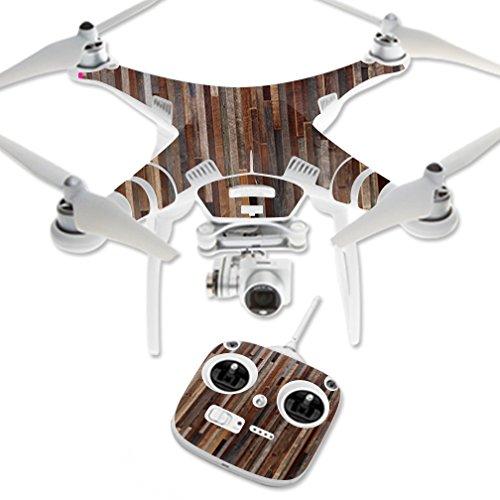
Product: MightySkins Skin Compatible with DJI Phantom 3 Standard Quadcopter Drone wrap Cover Sticker Skins Woody
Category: Toys & Games | Hobbies | Remote & App Controlled Vehicles & Parts | Remote & App Controlled Vehicle Parts
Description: Great Condition.
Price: $41.99
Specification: ProductDimensions:17x1x11inches|ItemWeight:0.16ounces|ShippingWeight:1pounds(Viewshippingratesandpolicies)|ASIN:B01G2GDWPA|Itemmodelnumber:DJPHAN3STA-Woody